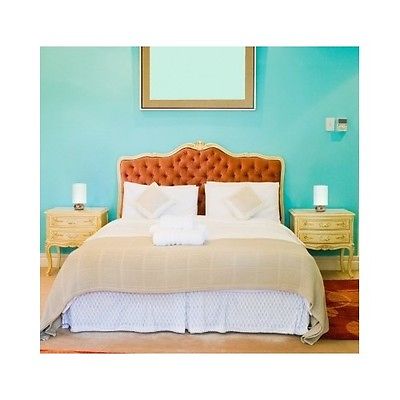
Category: lamp